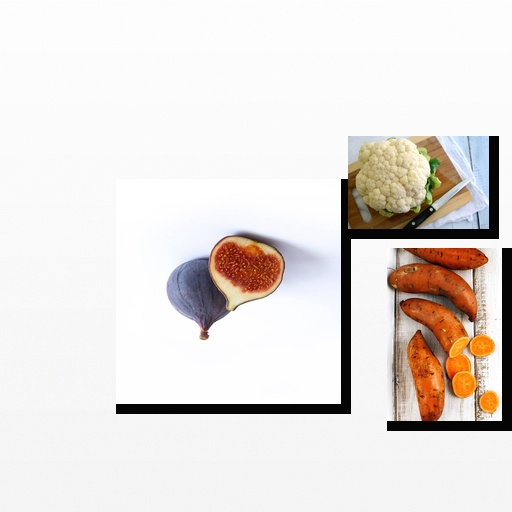
Food items: fig, cauliflower, sweet_potato